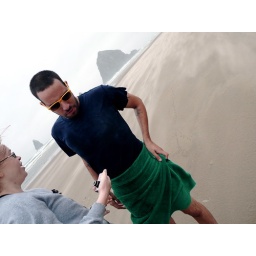
i've seen him in that green towel many times. mostly b/c he irons his clothes after showering.